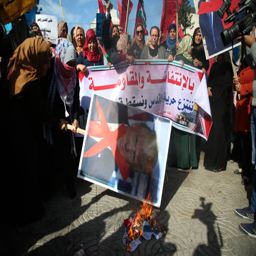
women burn posters depicting politician during a protest against decision to recognise a city as the capital .